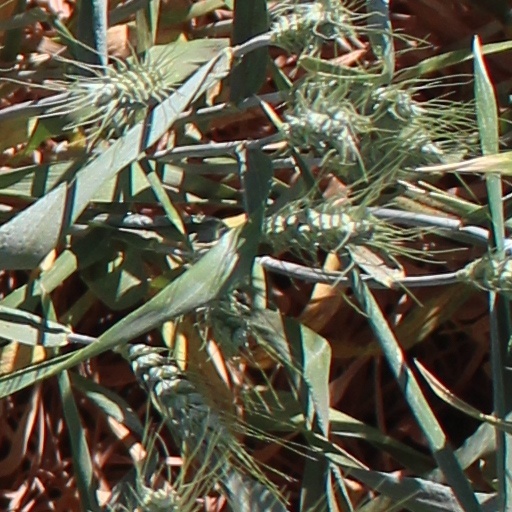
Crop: wheat